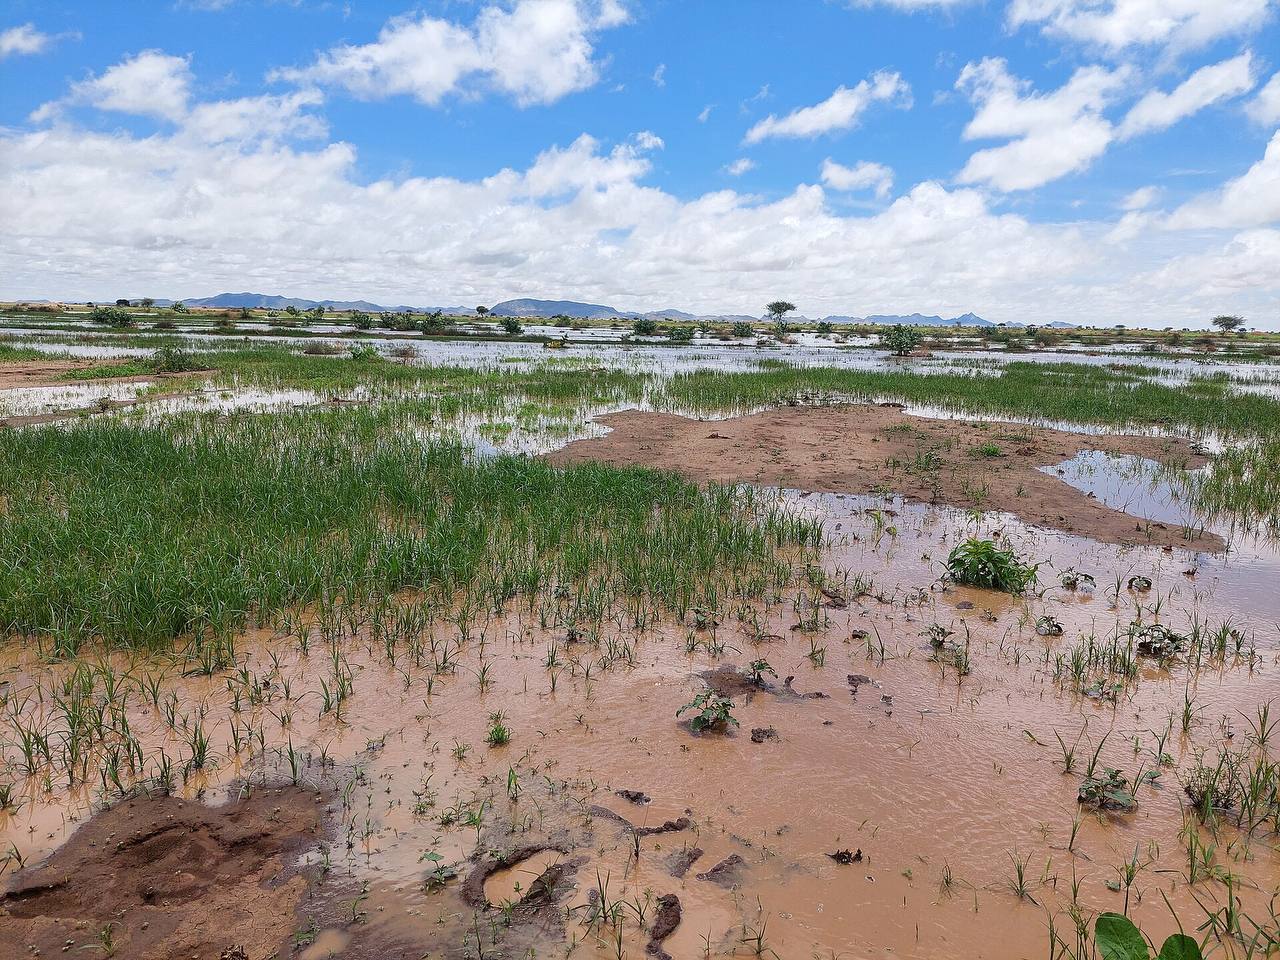
الوصف بالفصحى: سهل في منطقة زمزم غمرته مياه الأمطار، ويكسوه الخضار
الوصف بالعامية السودانية: سهل في زمزم غرقان في موية المطرة وقايم فيهو خدار
التصنيف: Nature & Landscape